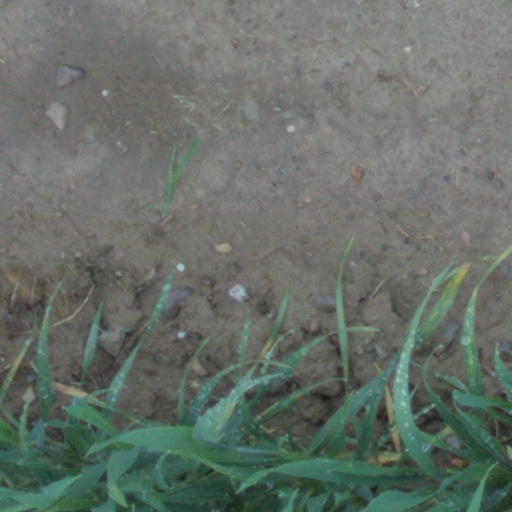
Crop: wheat